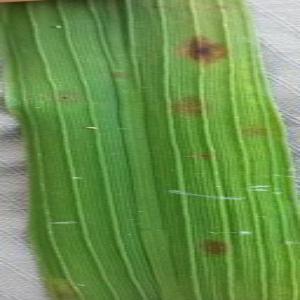
Disease: Brownspot